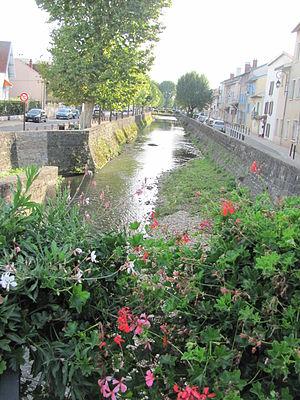
La Sereine à Montluel.